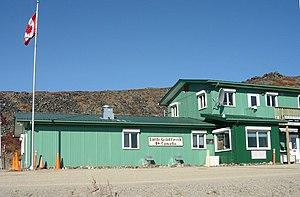
Le poste frontalier de Poker Creek–Little Gold Creek est un poste-frontière situé entre le territoire canadien du Yukon et l'État américain de l'Alaska le long de la frontière entre le Canada et les États-Unis. Il relie les communautés de Tok en Alaska et de Dawson City au Yukon. Il s'agit du poste frontalier situé le plus au nord de l'Amérique du Nord et l'un des postes frontaliers les plus élevés étant situé à une élévation de 1 258 m.